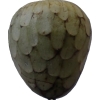
Label: cherimoya